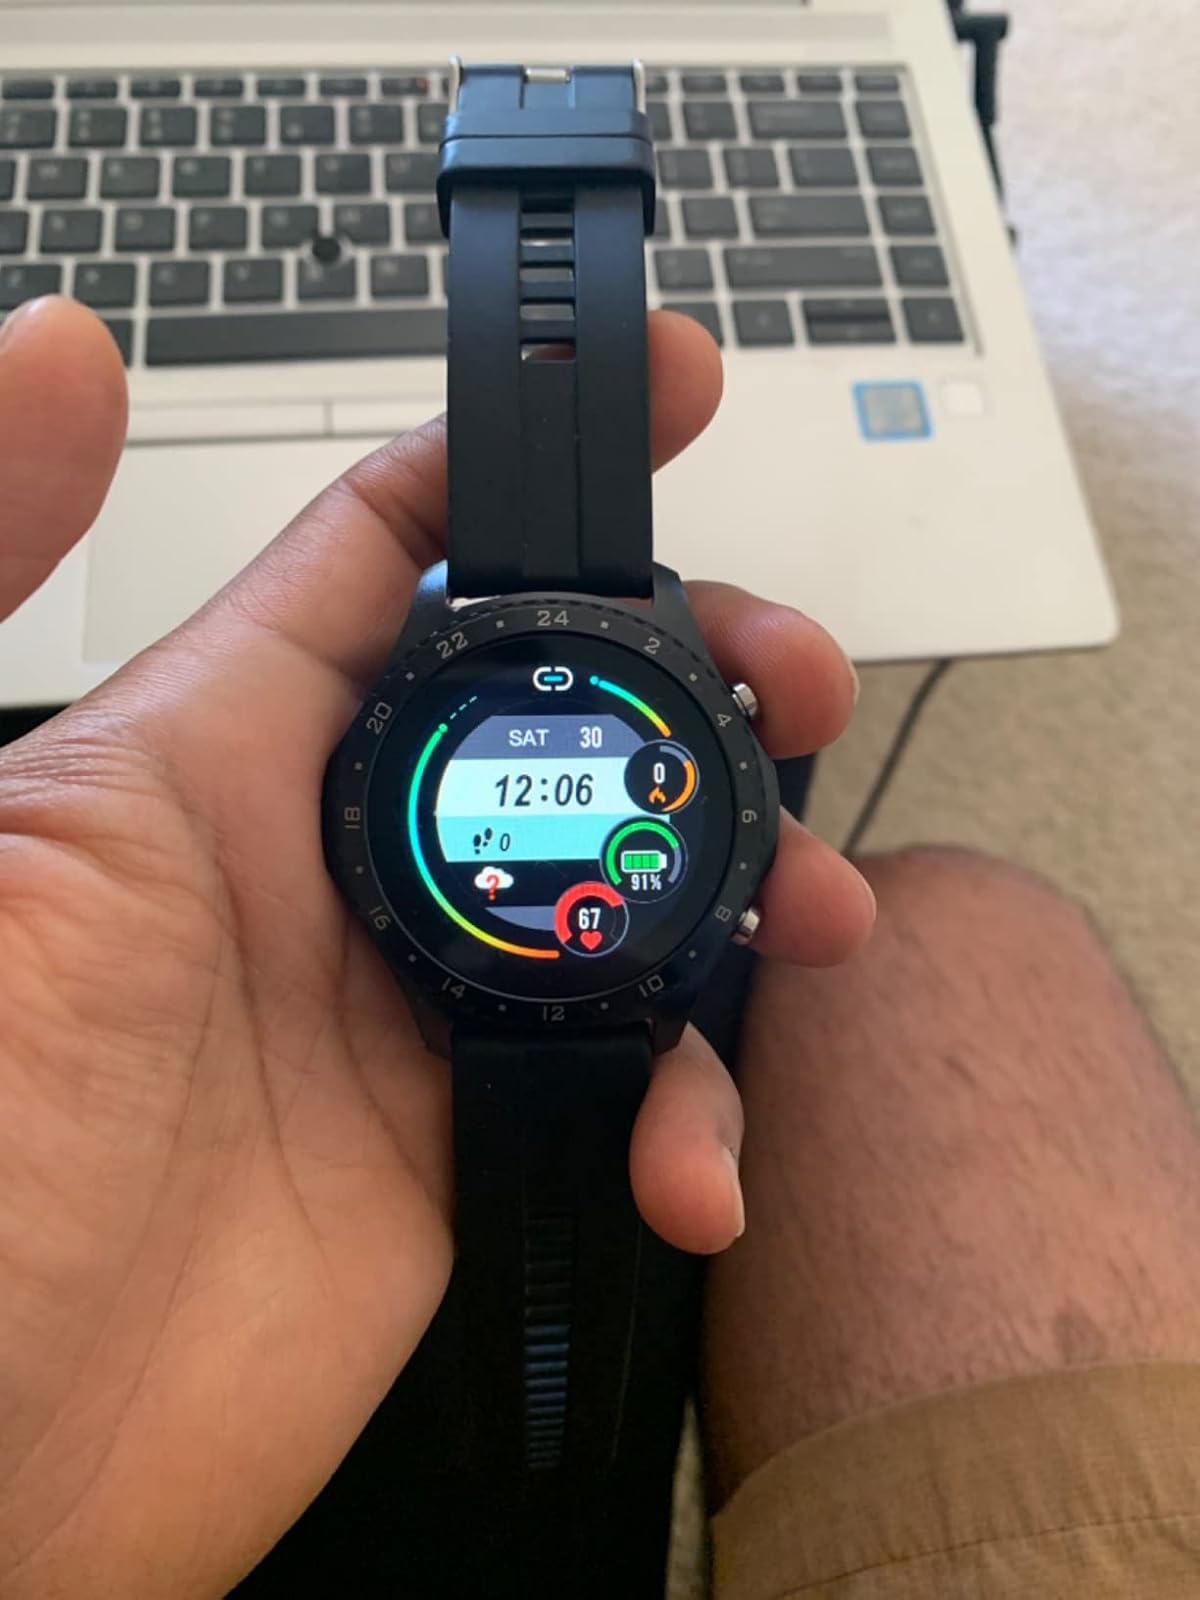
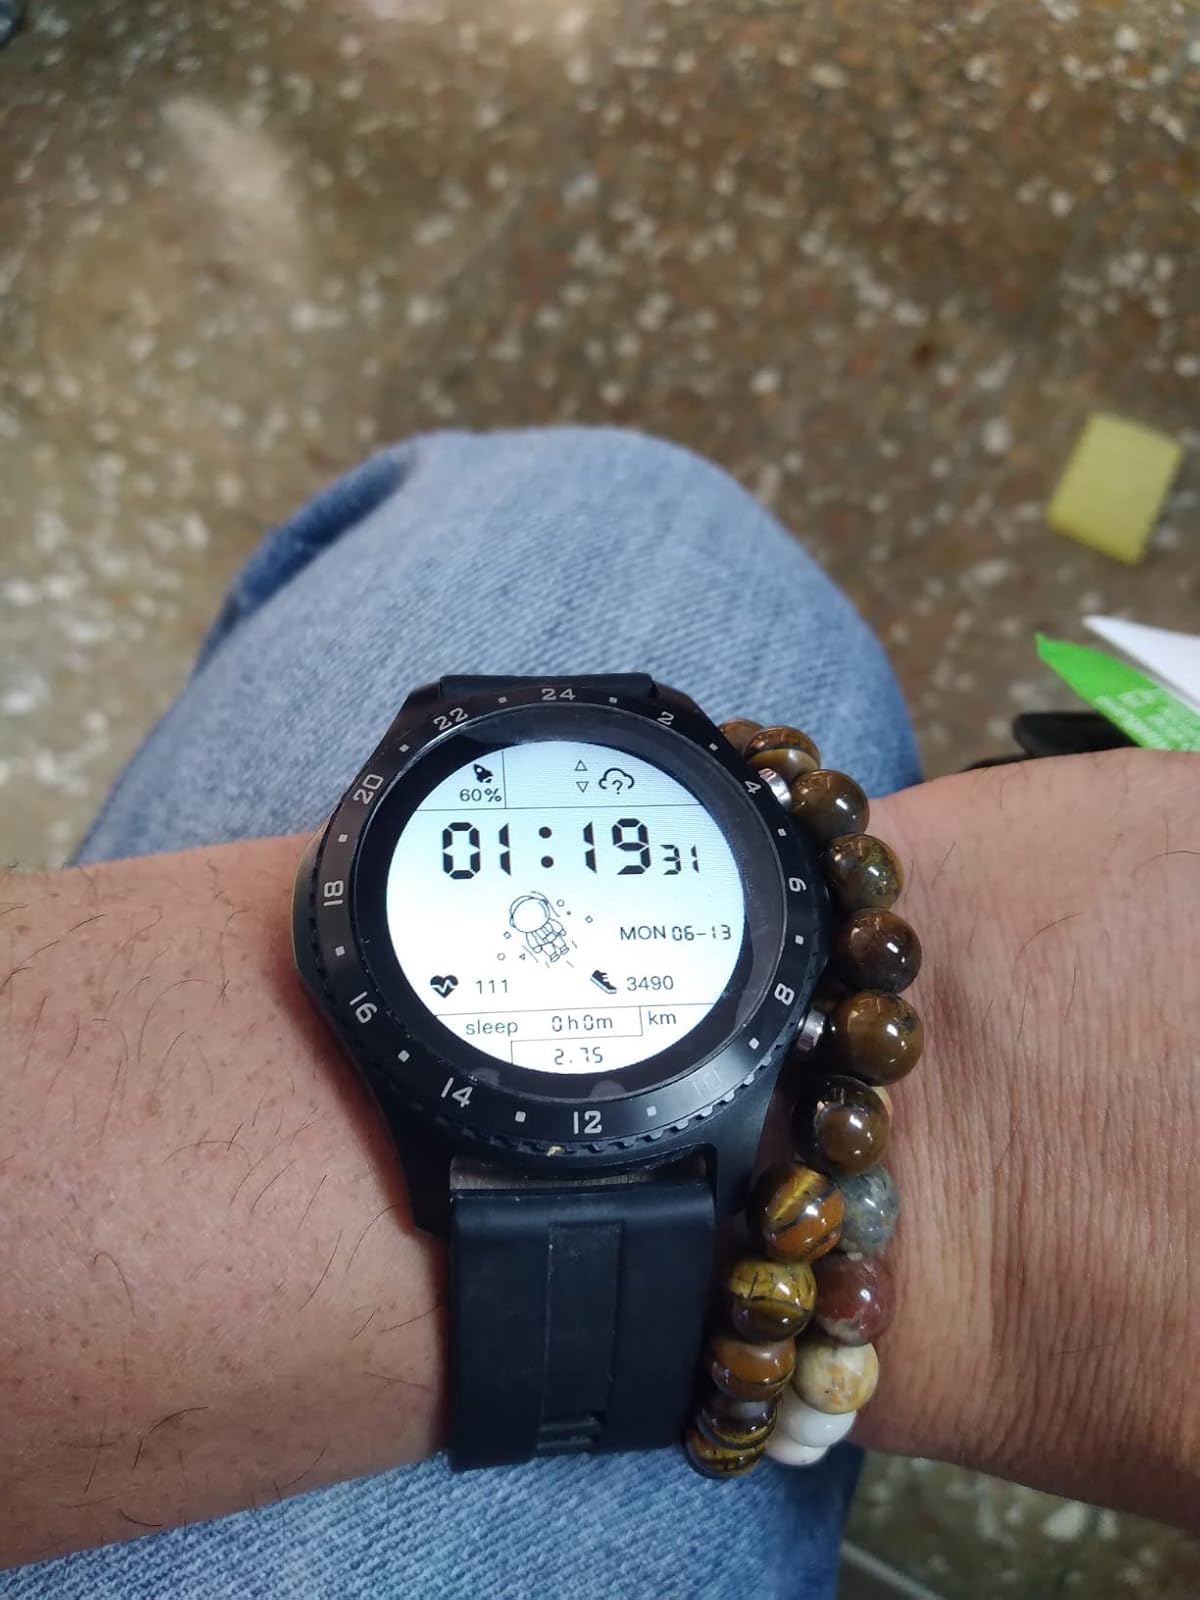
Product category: smartwatch
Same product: yes